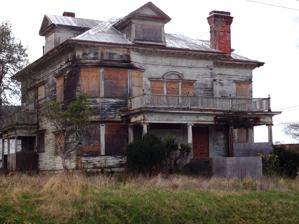
Building: Captain George Conrad Flavel House
Country: United States of America
Year built: 1901
Historic house in Oregon, United States This article is about the home built for George Flavel in 1901 (located on 15th St. in Astoria, Oregon ). For the George C. and Winona Flavel home built in 1879 (located on Grand Avenue in Astoria), see George C. and Winona Flavel House . For the Flavel mansion built in 1885 (located on 8th St. in Astoria), see Captain George Flavel House Museum . United States historic place Captain George Conrad Flavel House U.S. National Register of Historic Places U.S. Historic district Contributing property The house in 2014, boarded-up by the city under a derelict-buildings ordinance Location 627 Fifteenth St., Astoria, Oregon Coordinates 46°11′12″N 123°49′39″W / 46.18678056°N 123.8273667°W / 46.18678056; -123.8273667 Built 1901 Built by Joseph W. Suprenant Architectural style Colonial Revival, Queen Anne Part of Shively–McClure Historic District ( ID05000829 ) NRHP reference No. 86001222 Added to NRHP June 5, 1986 The Captain George Conrad Flavel House is a house built in 1901 in Astoria, Oregon .  It was listed on the National Register of Historic Places in 1986. History The house was built by  Joseph W. Suprenant, but the identity of the architect is unknown. The Colonial Revival-style house was the second residence of Captain George Conrad Flavel (1855–1923), his wife Winona and their son Harry, after they moved to it in 1901 from their first home, an 1879-built, smaller and more plain house that is also listed on the National Register, as the George C. and Winona Flavel House . George Conrad Flavel was the son of George Flavel (1824–1893), also a captain.  George Conrad Flavel lived in the house until his death in 1923, and Winona Callendar Flavel (1861–1944) continued to reside there until her death in 1944.  Harry M. Flavel (1886–1951 or 1886–1957 ) lived in this house as a child and then again from 1924 – after inheriting it from his father – until his death (in 1951 or 1957 ). After Harry Flavel's death, his wife, Florence (née Sherman) and their two children, Mary Louise and Harry S., were the only residents of the house. In 1947, Harry S., at age 20, attacked a neighbor with a hatchet, and the family became known as recluses in the community after the incident. In 1983, Harry S. was imprisoned after hitting a man's car with a chain one evening and then stabbing him. After serving seven years of his sentence, Harry S. was released from prison in 1990, and the Flavel family disappeared from the house shortly after. The home remained uninhabited and derelict for over twenty years until the city of Astoria took control of the property, acting under a derelict-buildings ordinance passed in 2011. The city then proceeded to board-up the house and carry out an inspection. Foreclosure proceedings followed in late 2013. The house was sold in May 2015 to local Astoria businessman Greg Newenhof.  Mr. Newenhof said that he plans to restore the house in order to move in and live at the property as his residence.  When asked how long the restoration might take he replied, "Probably the rest of my life." Unfortunately Mr. Newenhof passed unexpectedly in Astoria January 28, 2018. It is unknown if his heirs will continue with the restoration. See also Capt. George Flavel House and Carriage House , 441 Eighth Street, Astoria, a house museum, also NRHP-listed George C. and Winona Flavel House , 818 Grand Ave., Astoria, also NRHP-listed References